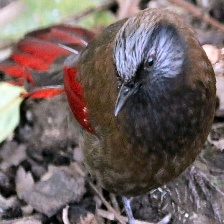
Species: RED TAILED THRUSH
Scientific name: NEOCOSSYPHUS RUFUS